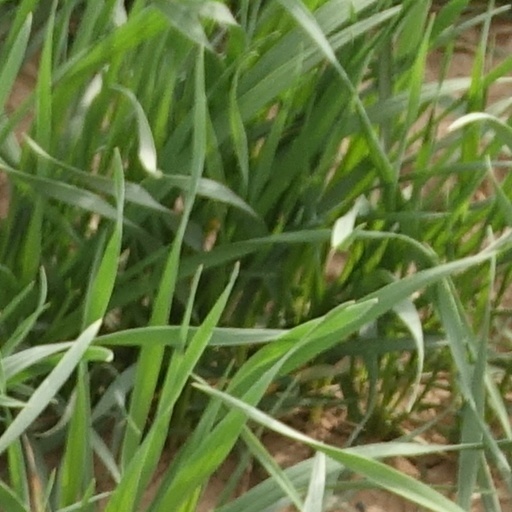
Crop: wheat